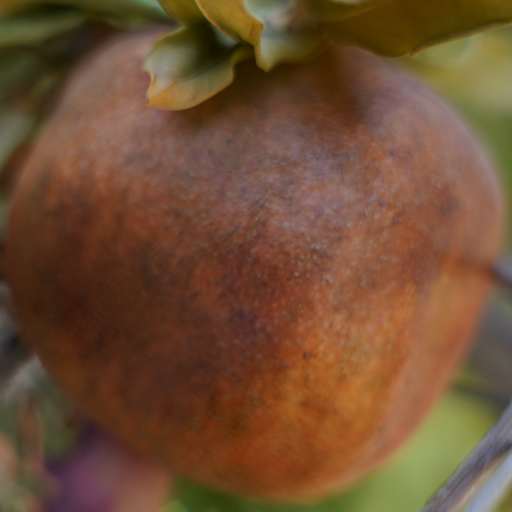
Label: Colletotrichum spp